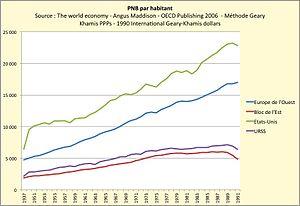
Graphique montrant de 1950 à 1991 le PNB par habitant en dollars Geary-Khamis de l'URSS, de l'Europe de l'Ouest, de l'Europe de l'Est et des États-Unis
L’expression bloc de l’Est désigne l’ensemble des régimes communistes instaurés après la Seconde Guerre mondiale dans les pays d’Europe placés sous le contrôle plus ou moins direct de l’Union soviétique et situés à l’Est du Rideau de fer. D’autres désignations sont aussi utilisées, les plus courantes étant pays de l’Est ou pays satellites de l’URSS, mais aussi bloc soviétique, bloc communiste, bloc socialiste ou camp socialiste ; pour leur part, les partis communistes préféraient l’expression « démocraties populaires » visant à accréditer l’idée que ces régimes, dont la praxis était coercitive, autoritaire et répressive, permettaient mieux aux peuples d'exprimer leur souveraineté que les pays parlementaires d’Europe occidentale soumis à l’« exploitation capitaliste ».
Si l’Europe est l'une des régions les plus riches et développées du monde, elle n'est pas un espace économiquement homogène : tous les pays européens ne sont pas des pays développés : l'Ukraine et la Moldavie font exception et sont classés comme pays à développement moyen avec un IDH inférieur à 0,8. L’Europe de l'Ouest et l'Europe du Nord très prospères contrastent avec certaines régions moins riches d'Europe centrale, d'Europe de l'Est et d'Europe du Sud.